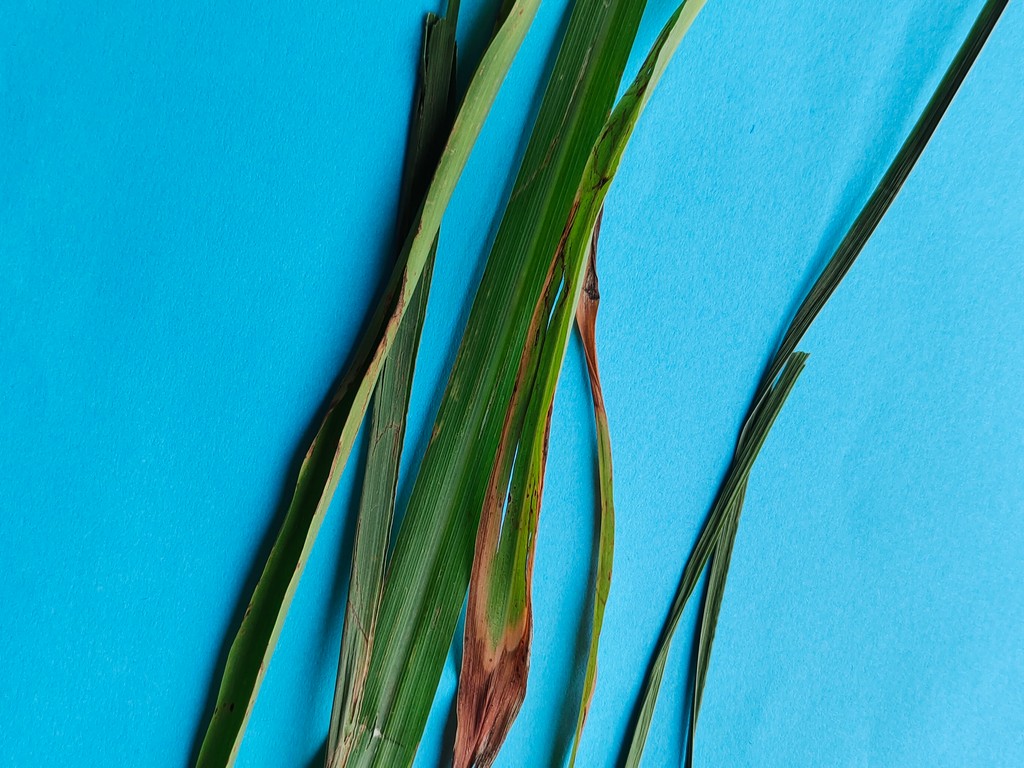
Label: Unhealthy